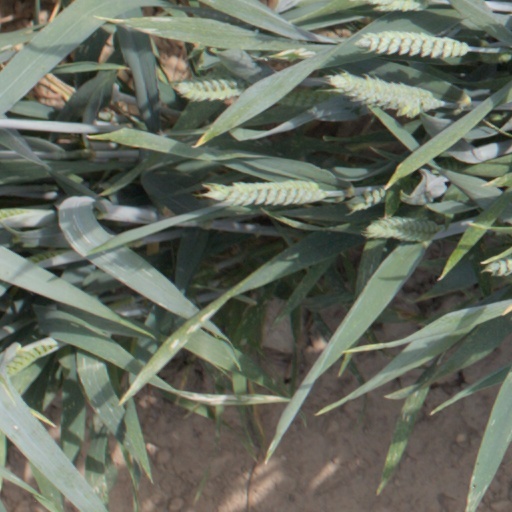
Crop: wheat